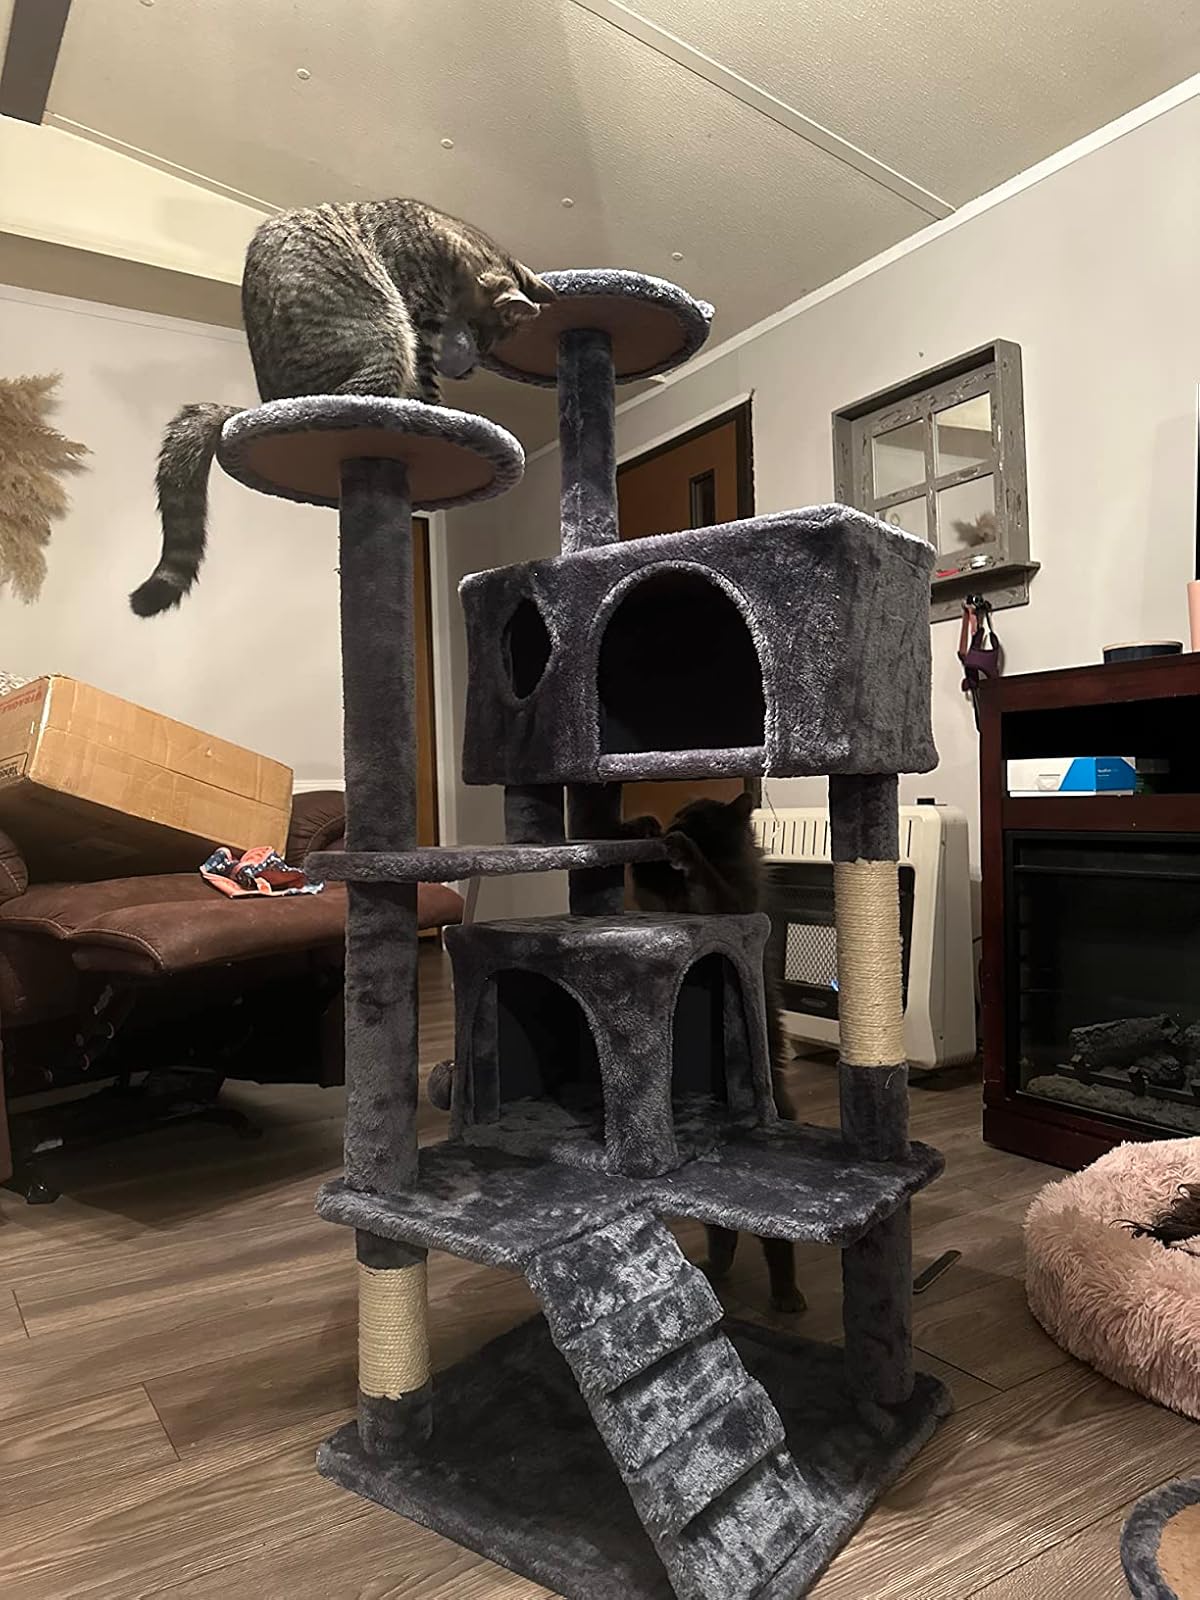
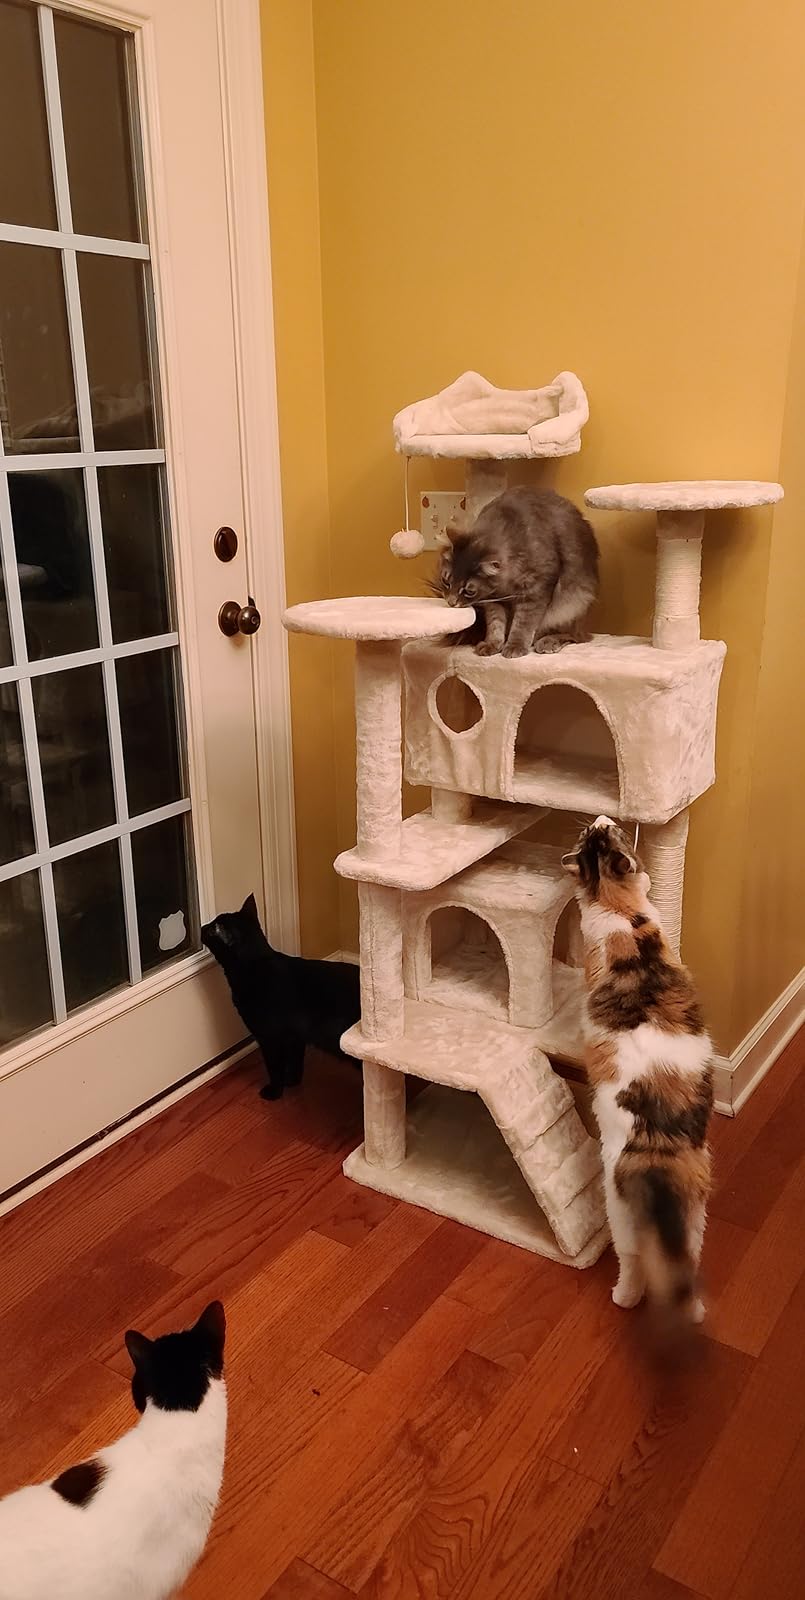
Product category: items_cat tree
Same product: no